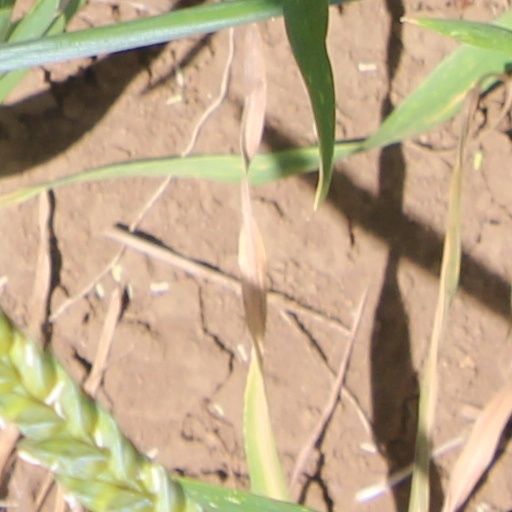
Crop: wheat